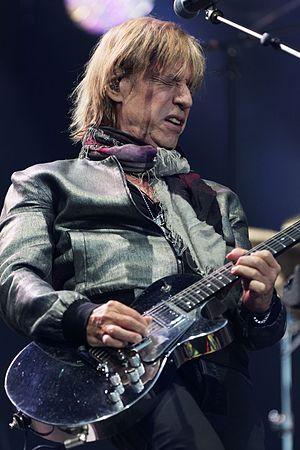
Les Insus en concert lors du festival des vieilles charrues 2016.
Téléphone est un groupe de rock français. Il est formé le 12 novembre 1976 et séparé le 21 avril 1986.